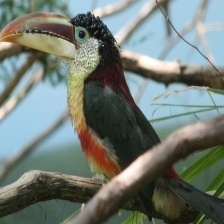
Species: CURL CRESTED ARACURI
Scientific name: PTEROGLOSSUS BEAUHARNAESII
ImageNet parent category: toucan